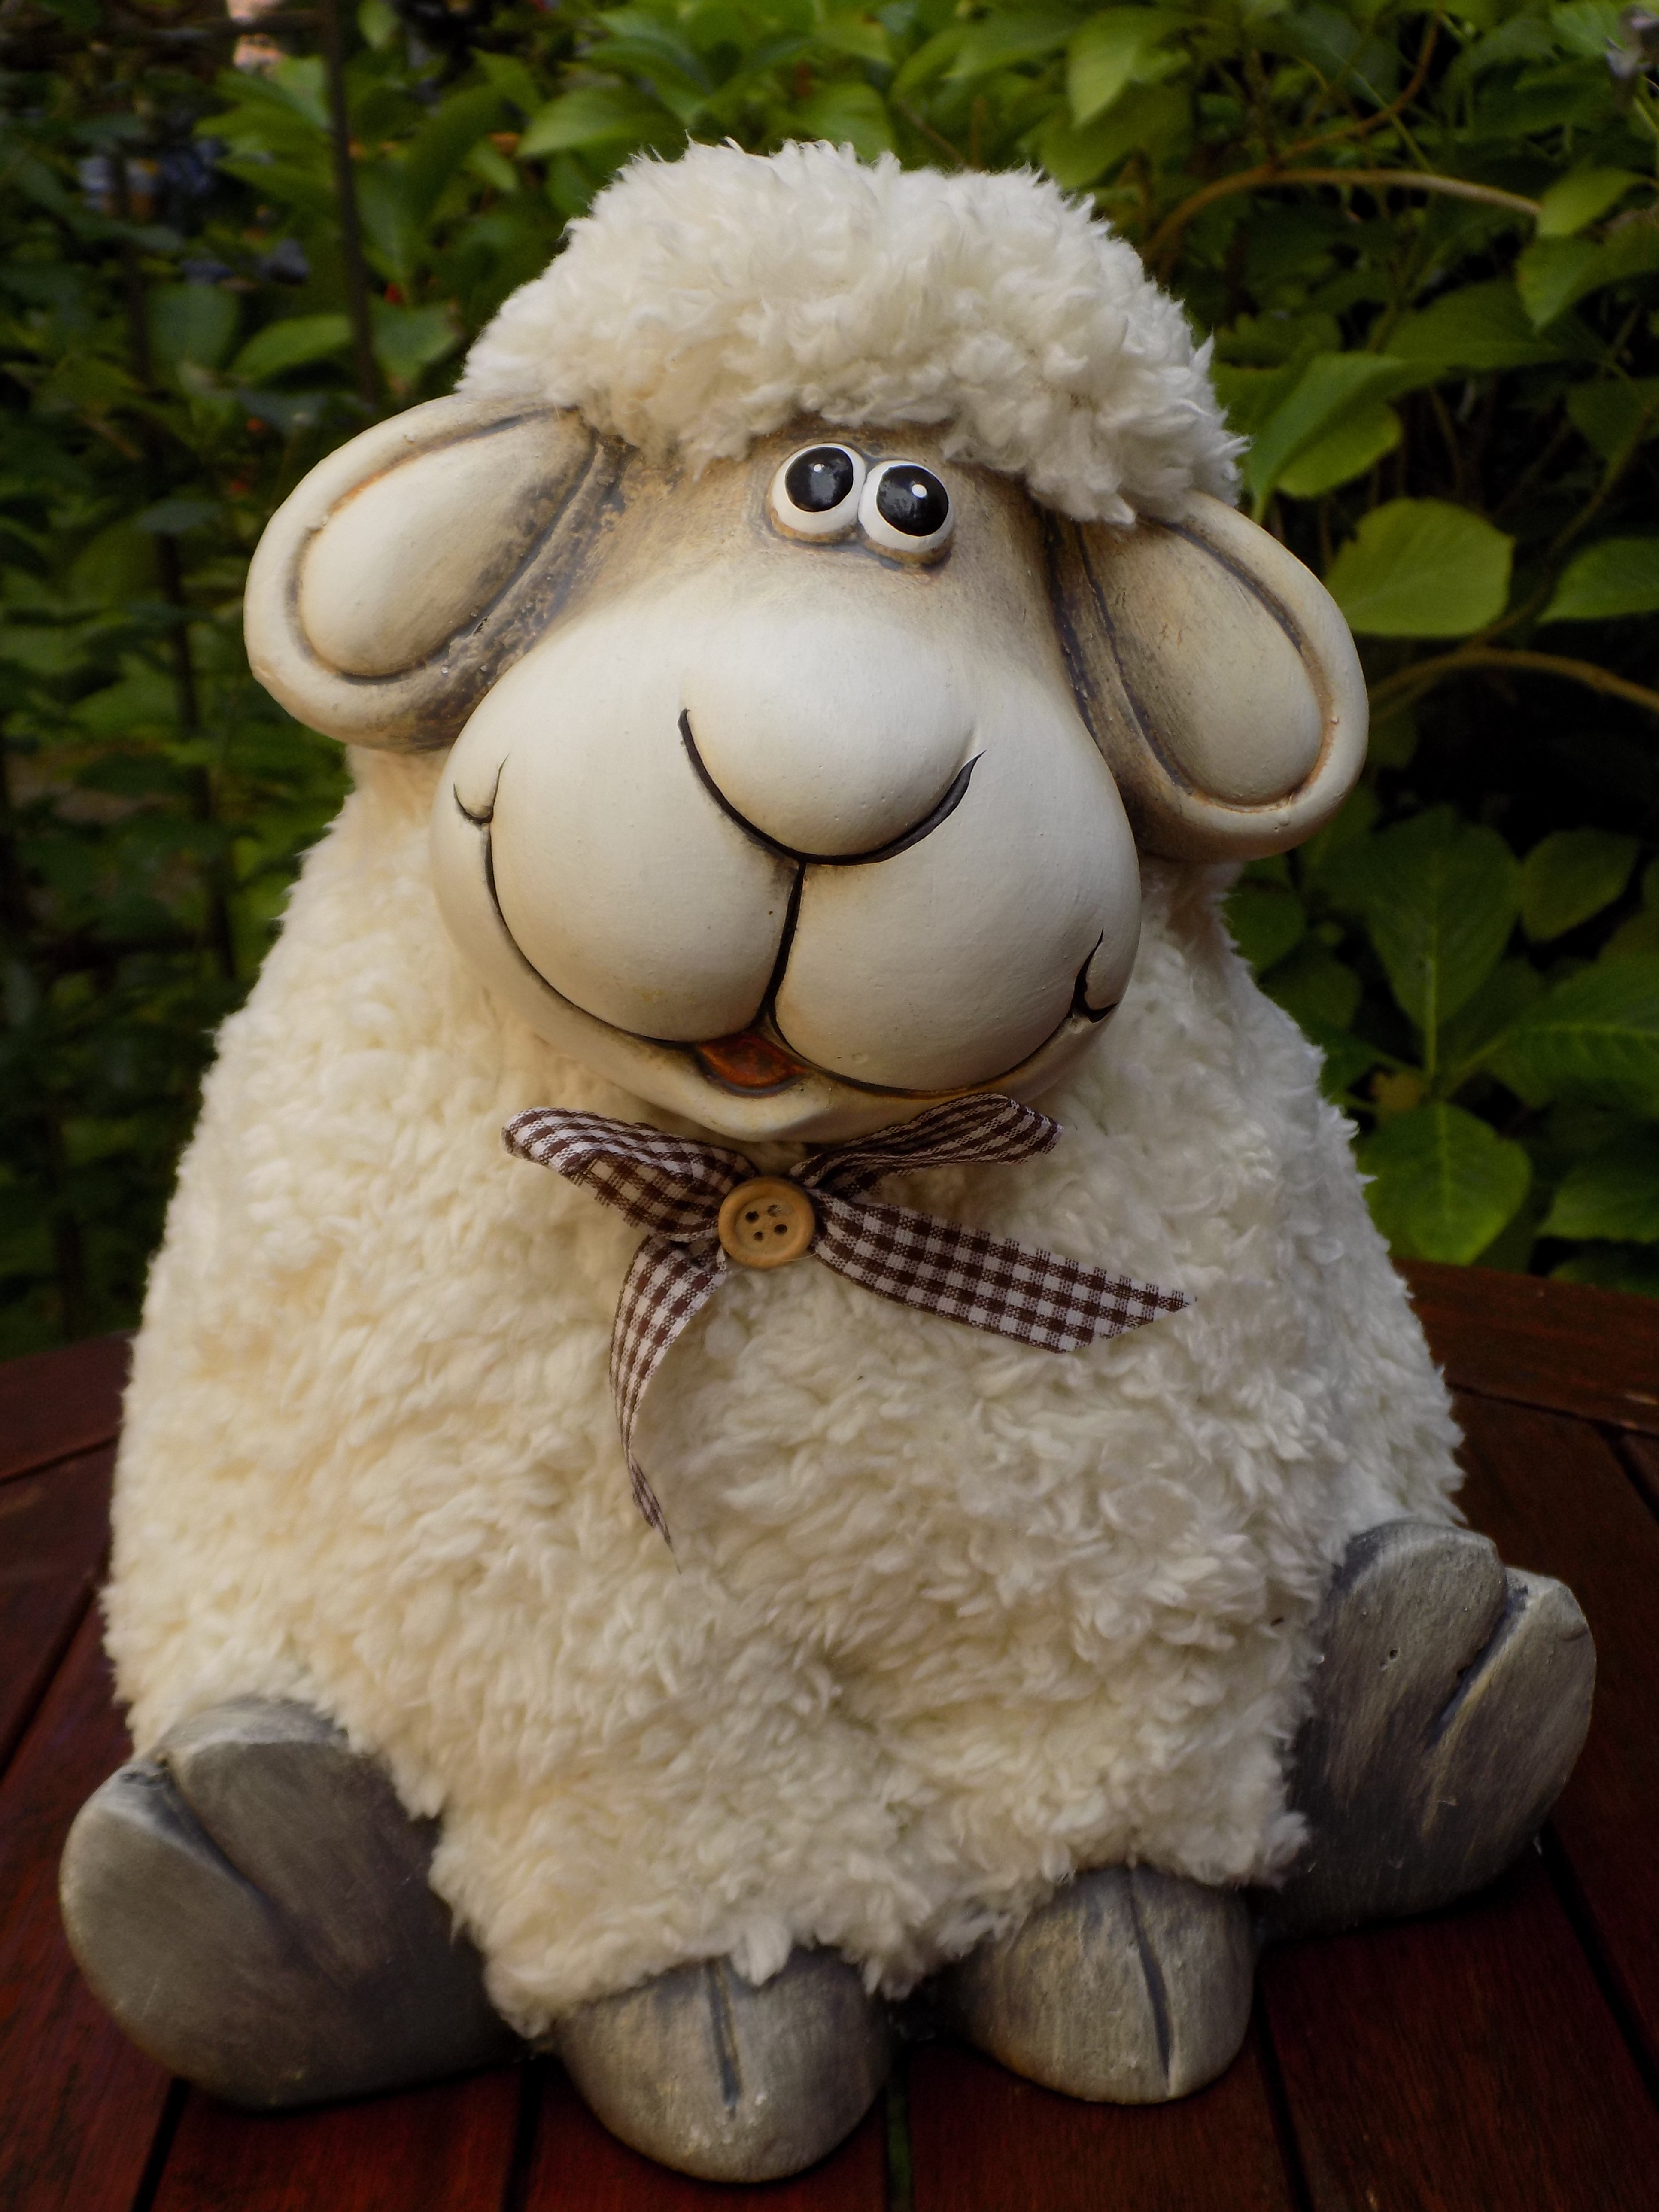
cute, sheep, mammal, toy, material, fig, deco, textile, sheeps, plush, stuffed toy